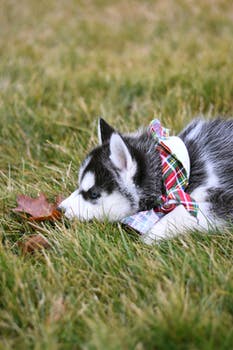
Label: No Watermark